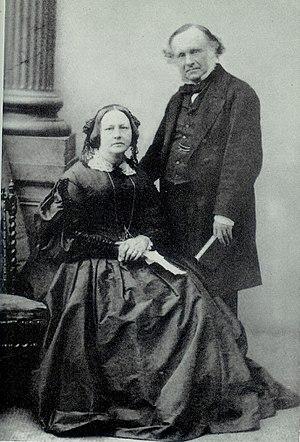
Henry Wilberforce et son épouse
Henry Wilberforce, né le 22 septembre 1807 à Londres et mort le 23 avril 1873 à Stroud, est un prêtre anglican britannique converti au catholicisme en 1850. Dès lors considéré comme un laïc, il devient journaliste et s'engage pour l'émancipation des catholiques en Irlande. Il est notamment propriétaire et rédacteur en chef du Catholic Standard de 1854 à 1864.